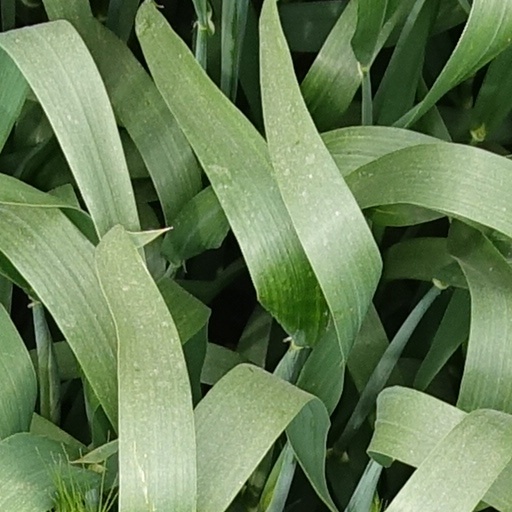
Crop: wheat